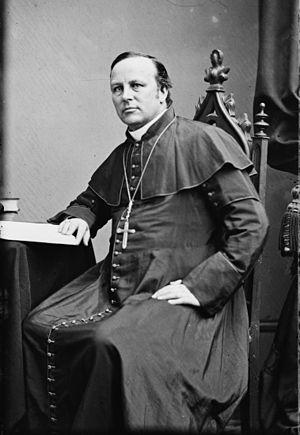
Cette page présente la liste des évêques et archevêques de Baltimore